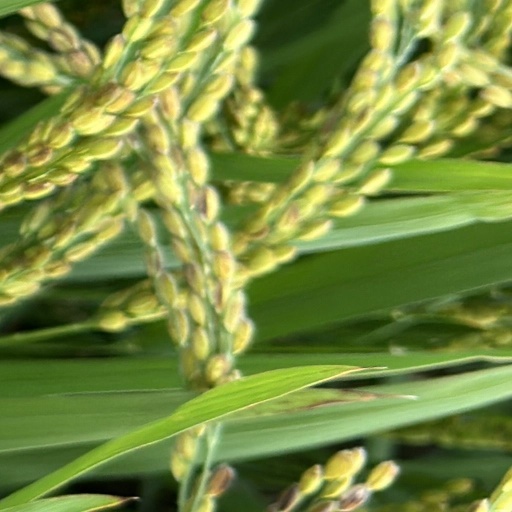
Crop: rice